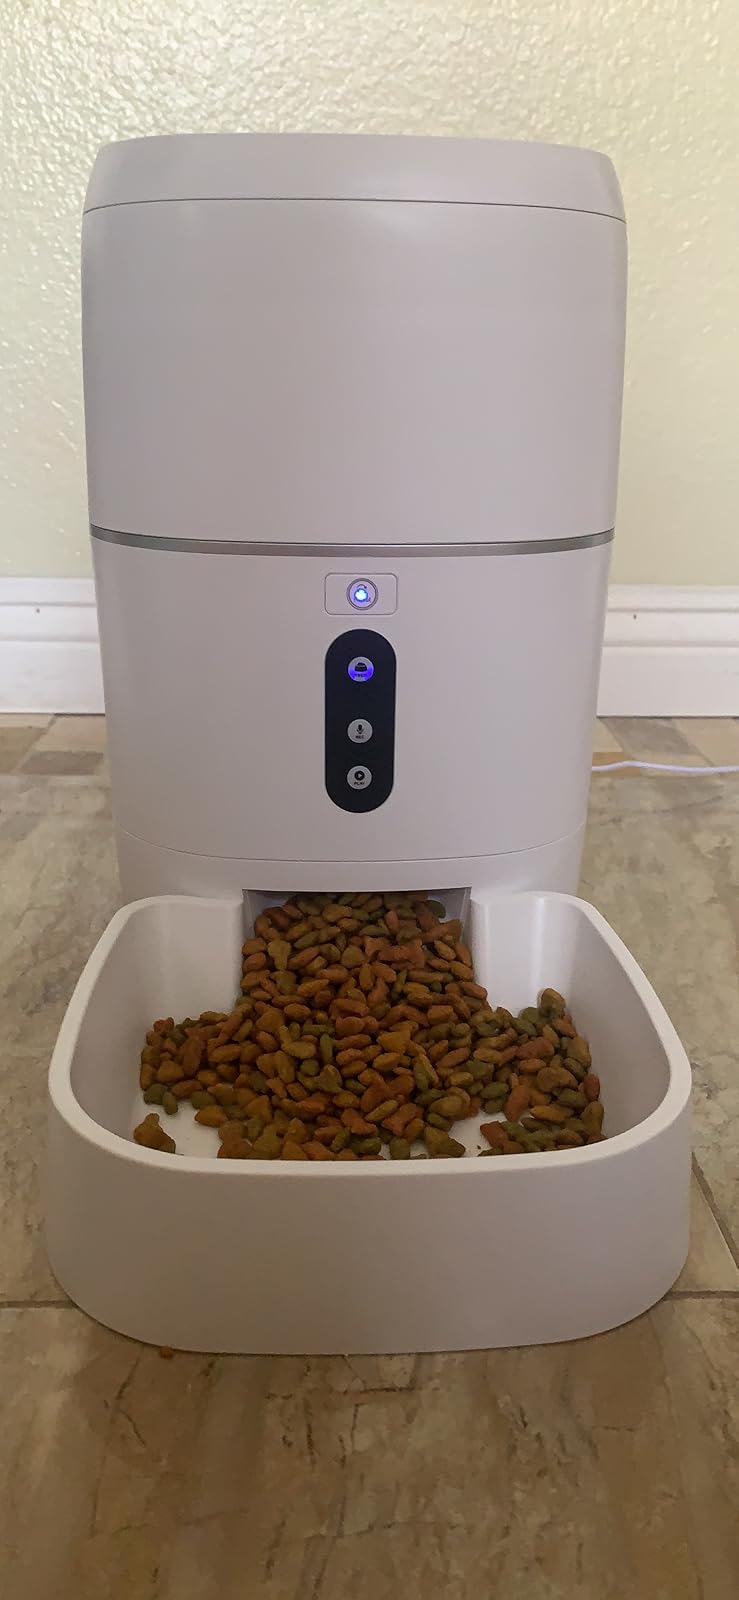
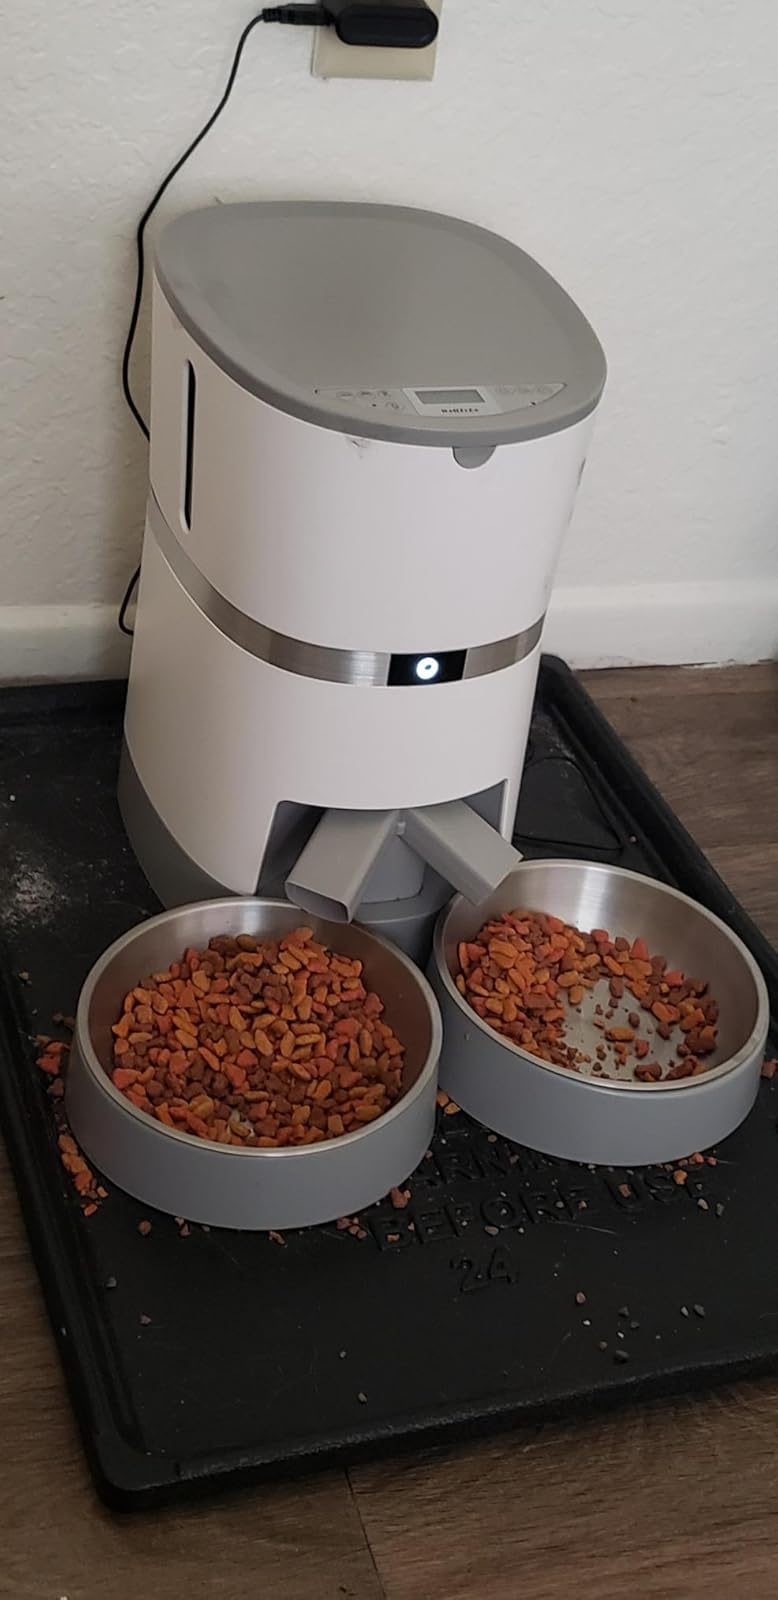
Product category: items_feeder
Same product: no